Ringer (TV series)

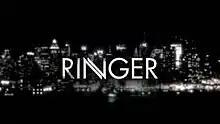

Ringer is an American crime thriller drama television series that aired on The CW from September 13, 2011, to April 17, 2012. The series stars Sarah Michelle Gellar, who plays twin sisters Bridget Kelly and Siobhan Martin. On May 13, 2011, it was reported that the project had been picked up to series by The CW. On October 12, 2011, The CW ordered a full first season of 22 episodes.